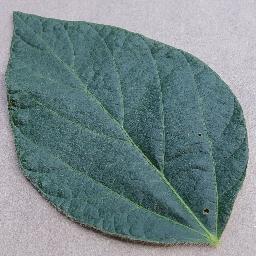
Label: Soybean___healthy